Ballas

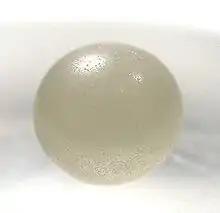
Brazilian ballas

Ballas (or shot bort) is a diamond industry term for roughly spherical shards of non-gem-grade diamond, mostly mined in Brazil and South Africa.